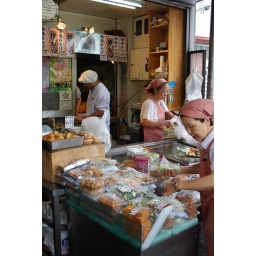
The most famous fish market in Japan